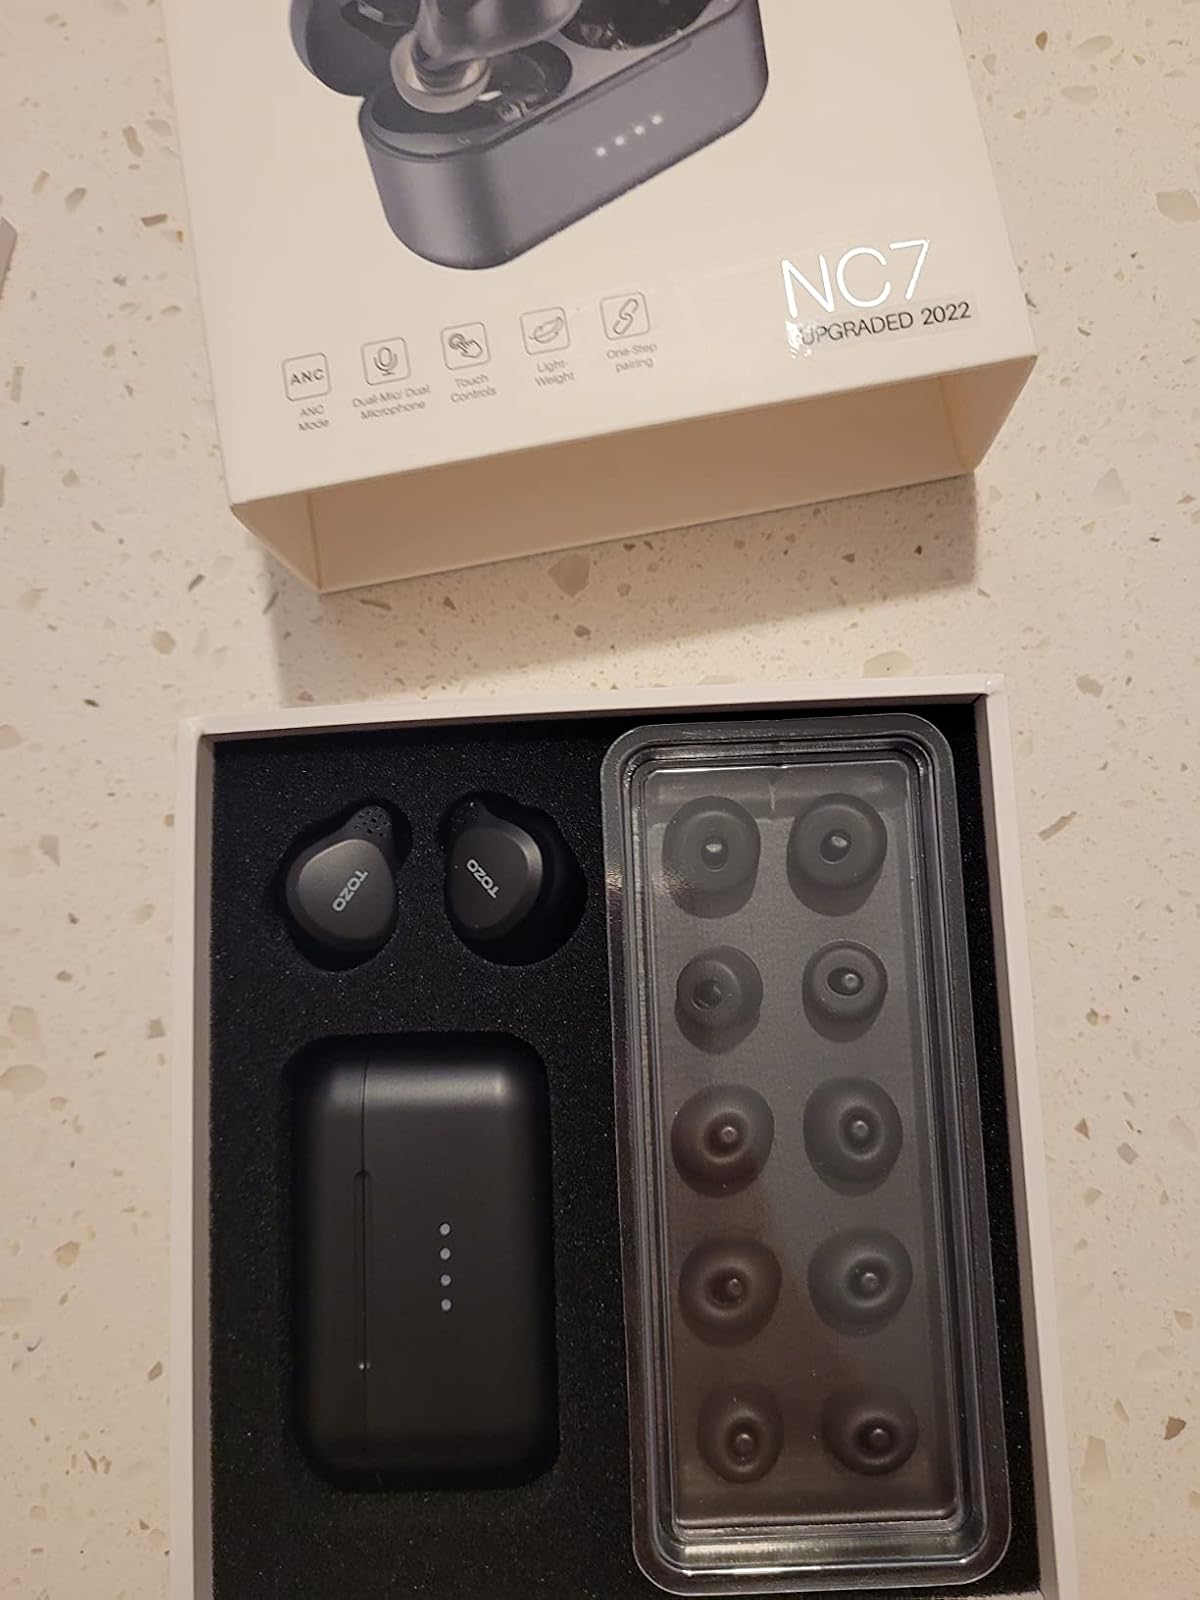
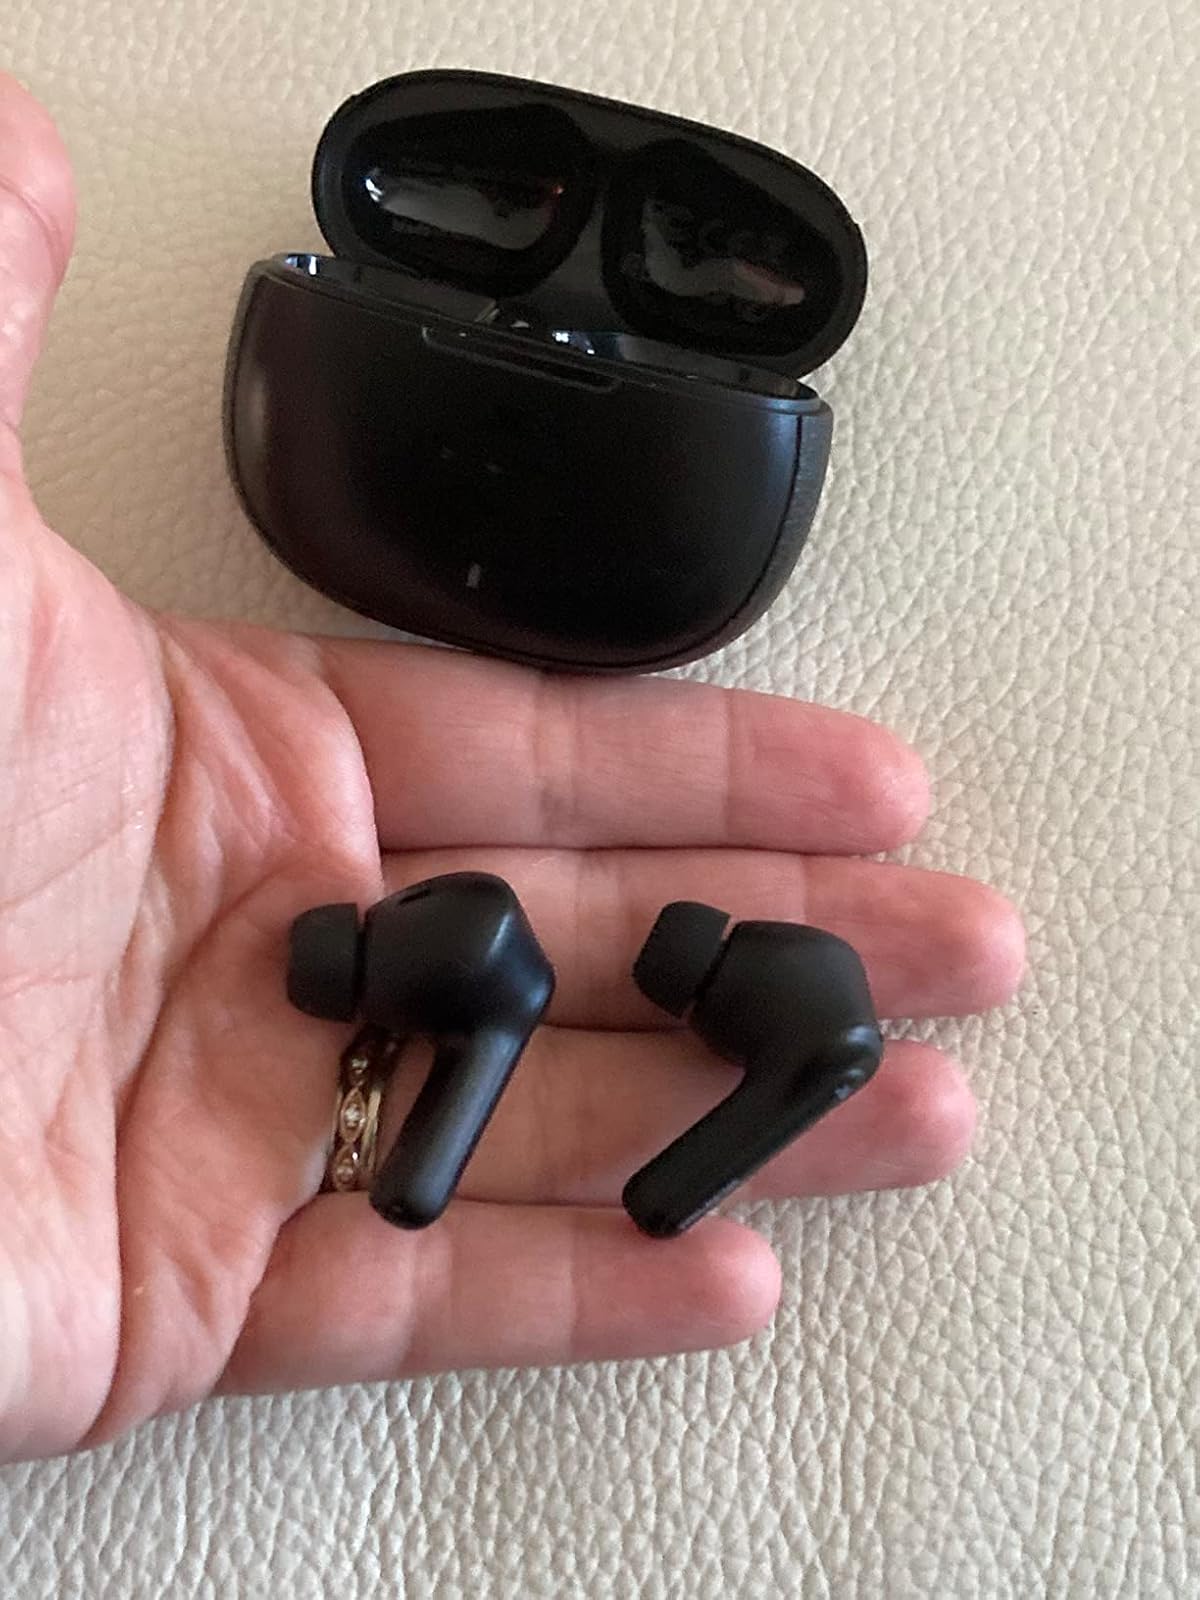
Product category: earbuds
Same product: no